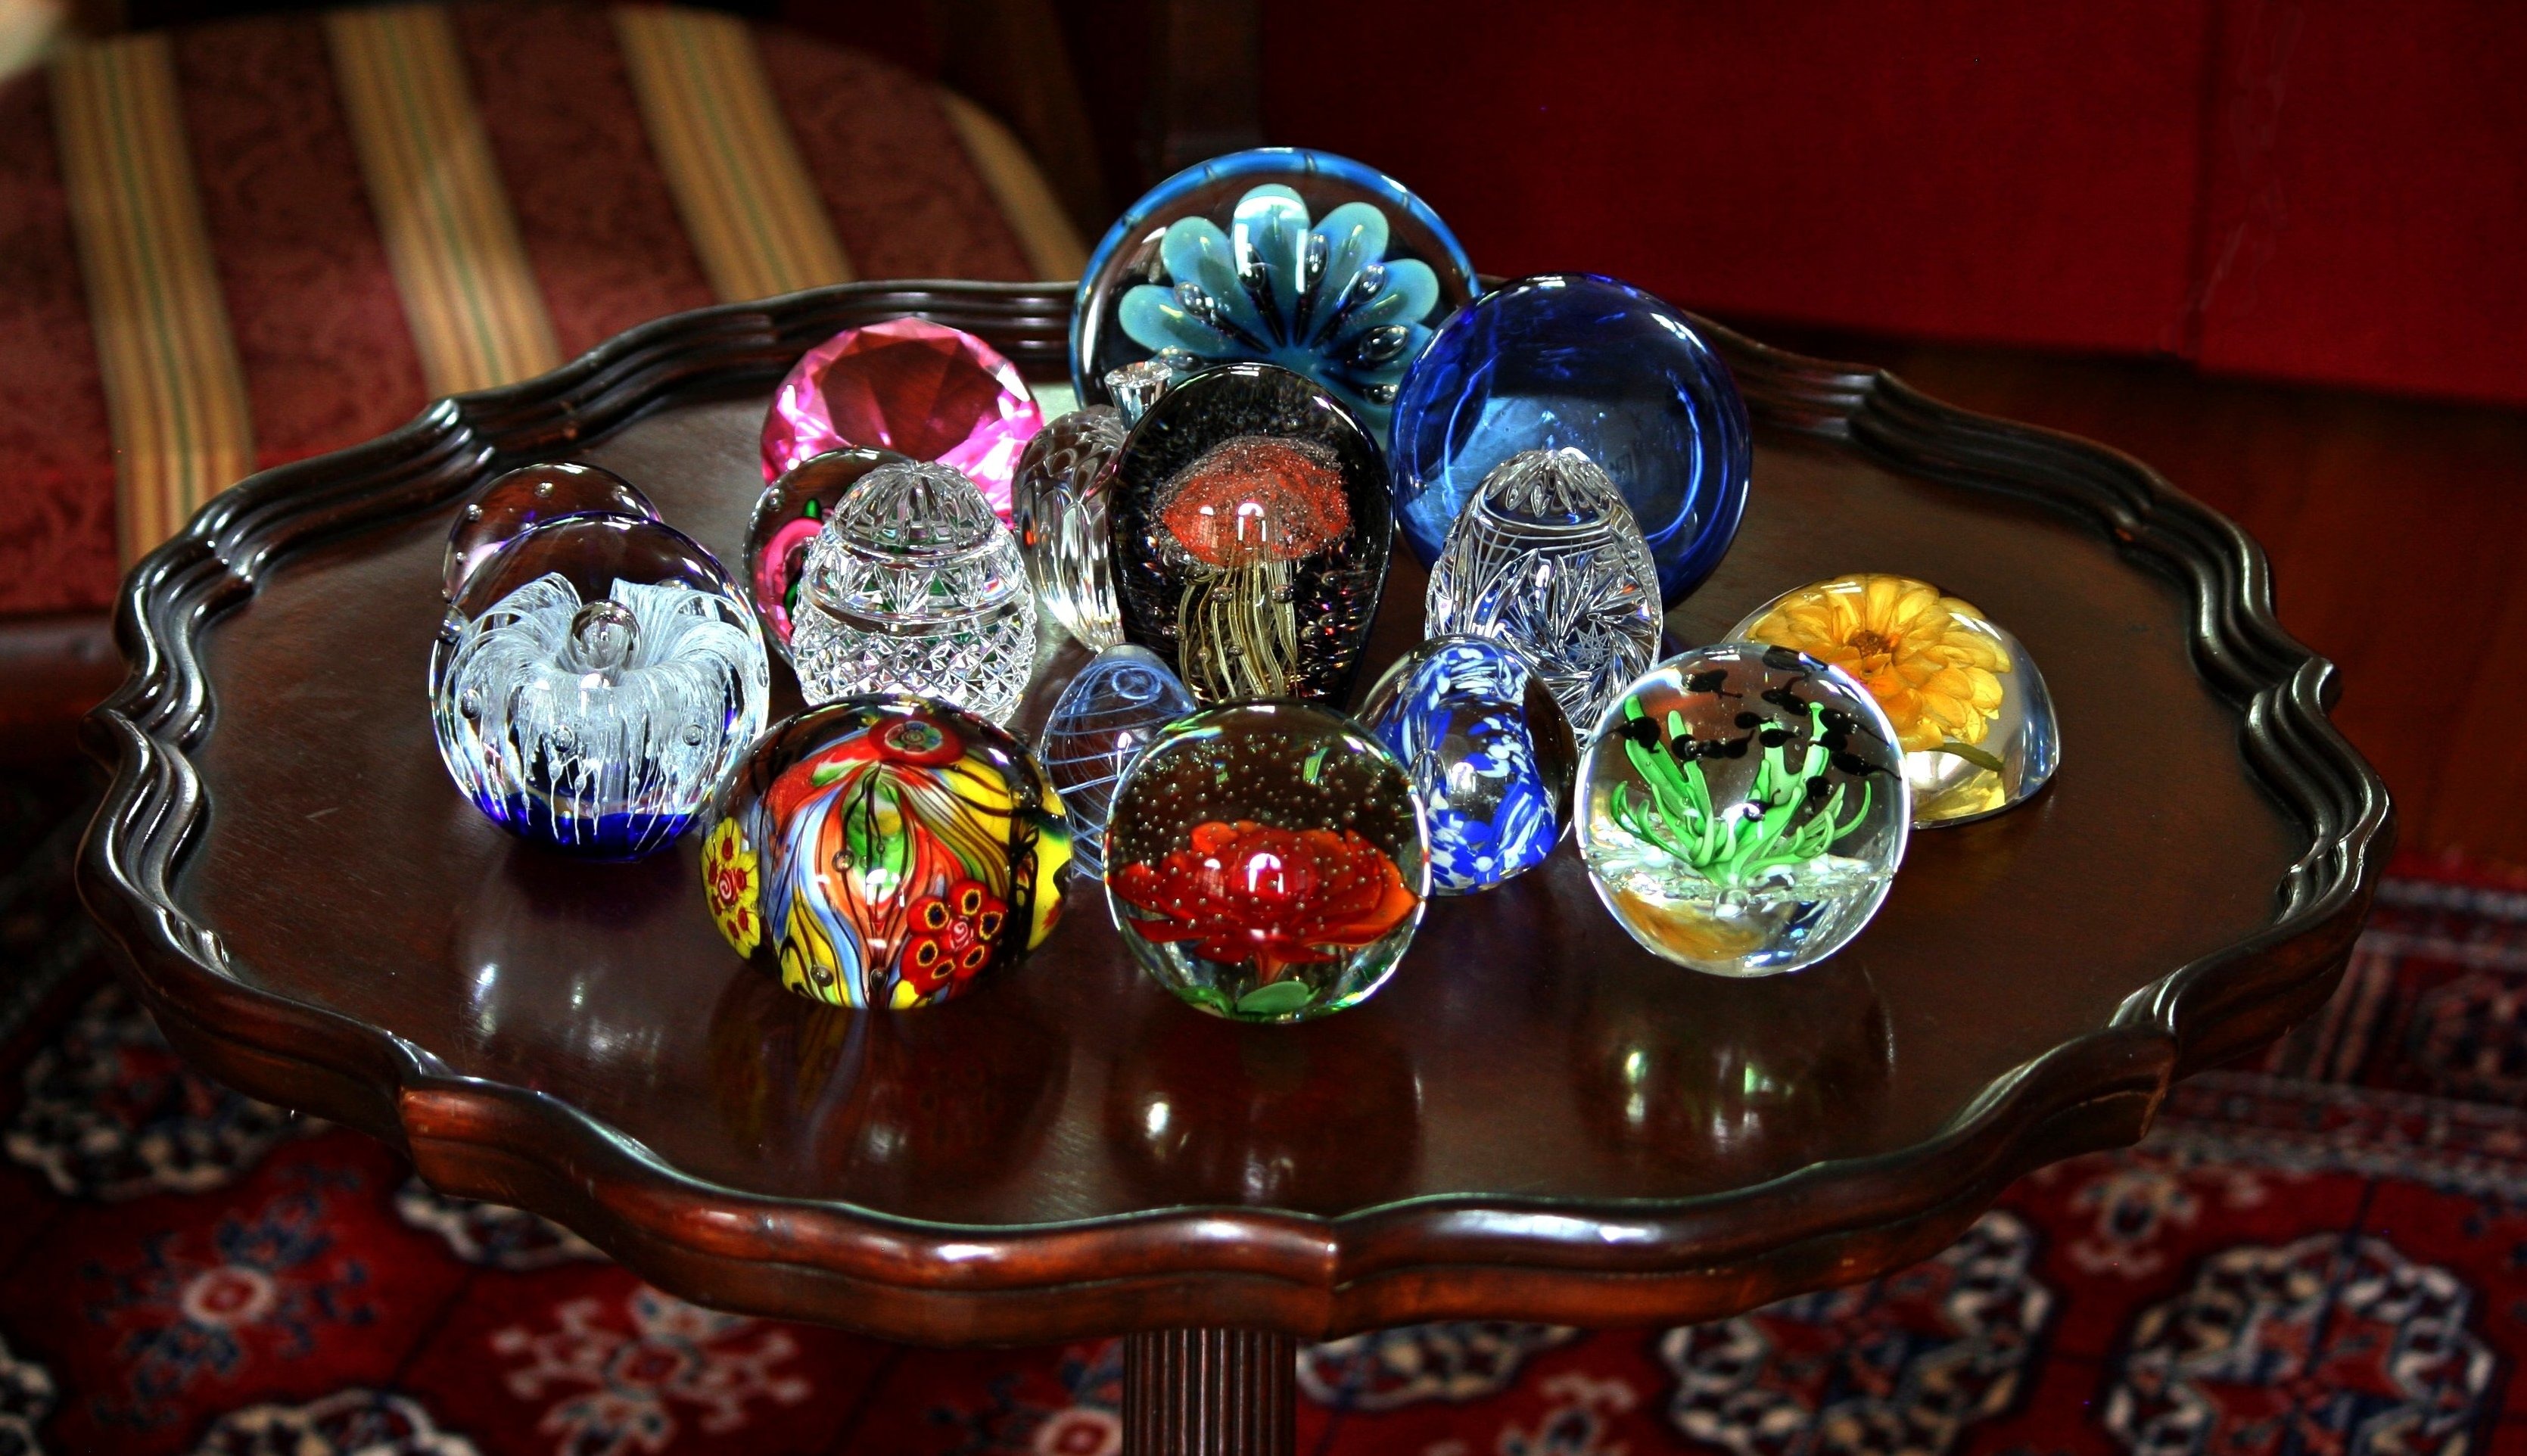
light, glass, food, reflection, produce, colorful, christmas, vignette, paperweights, piecrust table